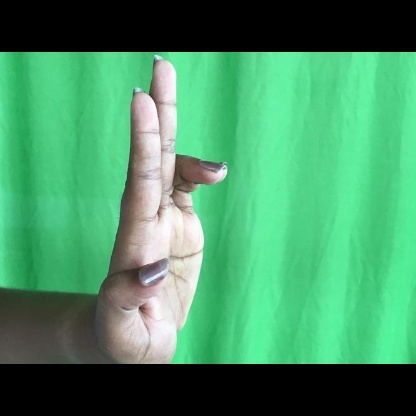
Mudra: Ardhapathaka